A Conversation with Oscar Wilde

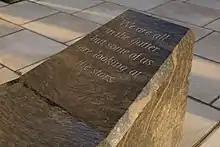
The inscription quoting from "Lady Windermere's Fan"

"A Conversation with Oscar Wilde", in which Wilde is depicted laughing and smoking, caused considerable friction. (The work was depicted in "Smoke: a global history of smoking".)